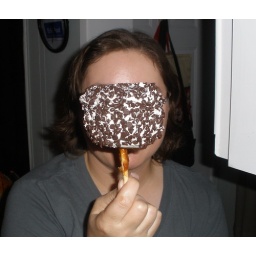
Somewhere underneath / This small mountain of sugar / Hides a green apple